Consalvo Sanesi

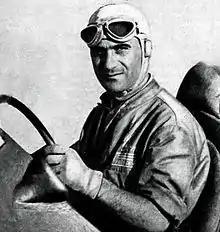

Consalvo Sanesi (28 March 1911 – 28 July 1998) was best known as the Alfa Romeo works' test driver in the period following World War II, but he also competed in races with the Alfa Romeo Tipo 158/159 cars in the period before the Formula One World Championship came into being. He competed in five Formula One World Championship Grands Prix, debuting on 3 September 1950. Although, on his day, his experience with the cars meant that he was often one of the fastest men on the racetrack, somehow this rarely translated into good results. He scored only 3 championship points. He found some success driving in sports car racing, continuing into the mid-1960s.